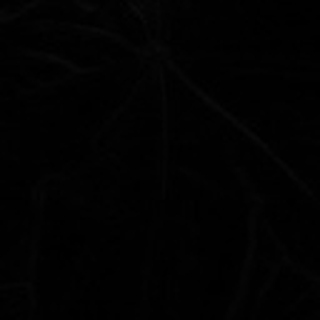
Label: healthy_cotton